Sublime (philosophy)

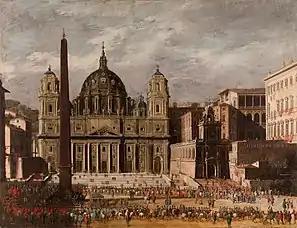
Viviano Codazzi: Rendition of St. Peter's Square, Rome, dated 1630. Kant referred to St. Peter's as "splendid", a term he used for objects producing feeling for both the beautiful and the sublime.

In an early work (of 1764), Immanuel Kant made an attempt to record his thoughts on the observing subject's mental state in "Observations on the Feeling of the Beautiful and Sublime". He held that the sublime was of three kinds: the noble, the splendid, and the terrifying.